Velociraptor

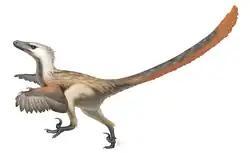
Life restoration

The skull of "Velociraptor" was rather elongated and grew up to long. It was uniquely up-curved at the snout region, concave on the upper surface, and convex on the lower surface. The snout, which occupied about 60% of the entire skull length, was notably narrow and mainly formed by the nasal, premaxilla, and maxilla bones. The was the anteriormost bone in the skull, and it was longer than taller. While its posterior end joined the nasal, the main body of the premaxilla touched the maxilla. The was nearly triangular in shape and the largest element of the snout. On its center or main body, there was a depression developing a small oval to circular-shaped hole, called maxillary fenestra. Though in front of this fenestra were two small openings, referred to as promaxillary fenestrae. The posterior border of the maxilla formed (predominantly) the antorbital fenestra, one of the several large holes in the skull. Both premaxilla and maxilla had several alveoli (tooth sockets) on their bottom surfaces. Above the maxilla and making contact with the premaxilla, there was the bone. It was a thin/narrow and elongated bone contributing to the top surface of the snout. Together, both premaxilla and nasal bones gave form to the naris or narial fenestra (nostril opening), which was relatively large and circular. The posterior end of the nasal was joined by the frontal and lacrimal bones.